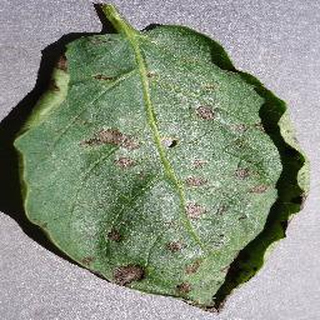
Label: potato_early_blight